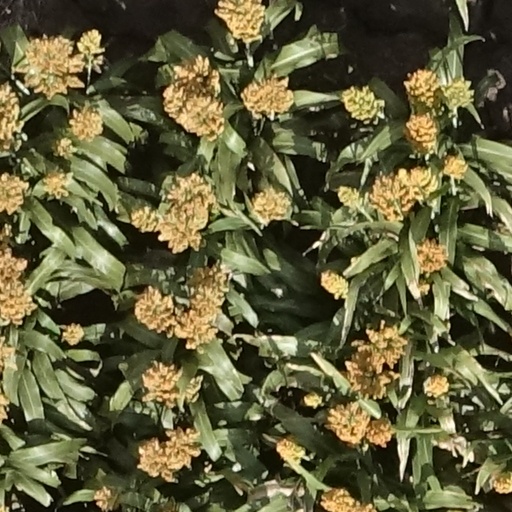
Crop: sorghum